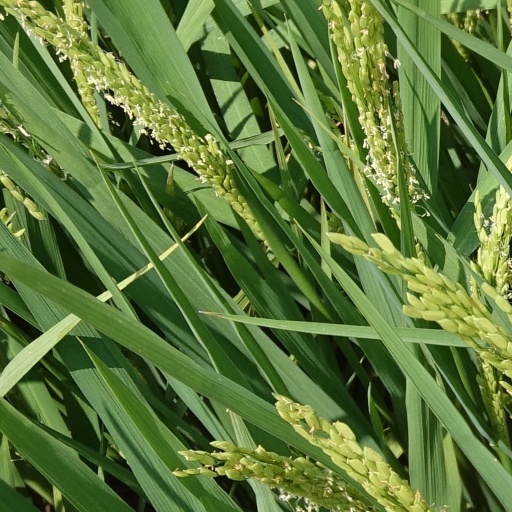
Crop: rice